Victor Niederhoffer

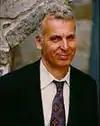

Victor Niederhoffer (born December 10, 1943) is an American hedge fund manager, champion squash player, bestselling author and statistician.